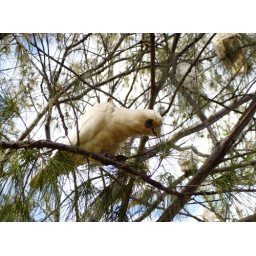
Taken in perth at scarborough or triggs beach last year over easter...i love australian birds...they rock